General Council of the Trades Union Congress

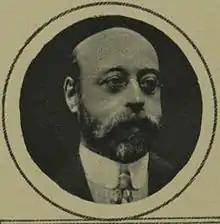
Joe Williams, member from 1921 to 1925

For most of the period, the National Union of Agricultural and Allied Workers (NUAAW) was the only union in Group 14. The Scottish Farm Servants' Union, initially also in this group, merged into the Transport and General Workers' Union early on.